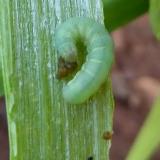
Crop: Onion
Condition: caterpillar-p